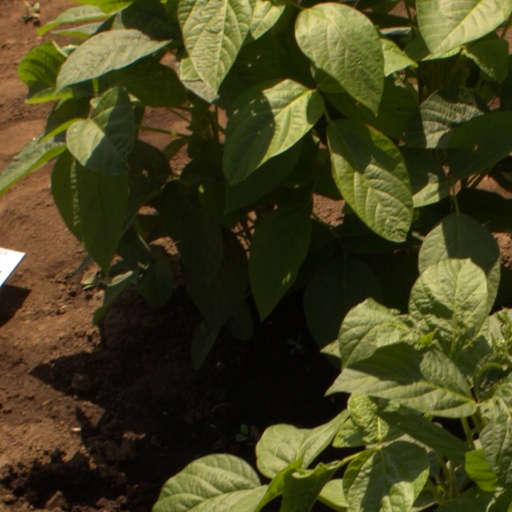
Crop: soybean